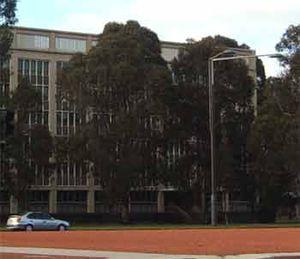
"ANZAC Parade est un des grands axes publics de Canberra, la capitale de l""Australie. Long de 1,2 kilomètre et large de 55 mètres, il est utilisé pour la commémoration des grands évènements militaires australiens et est bordé de nombreux monuments mémoriaux militaires.